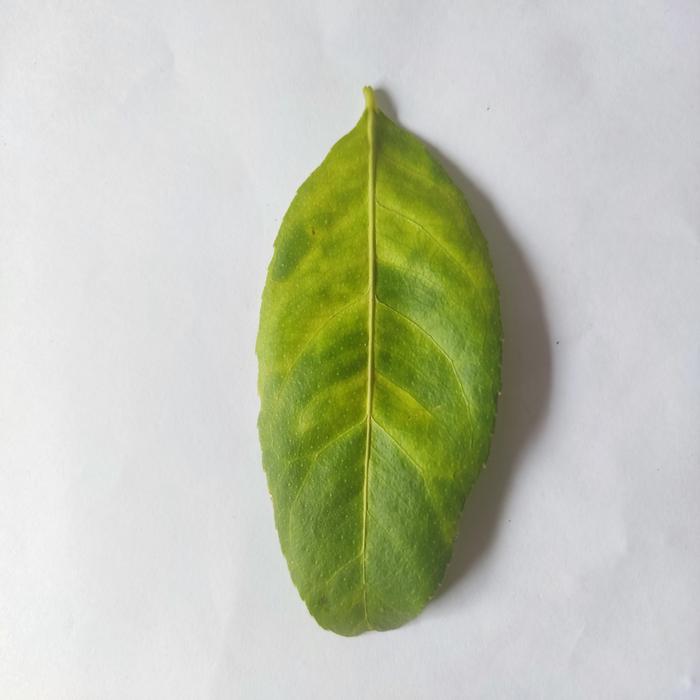
Crop: Lemon
Leaf condition: Citrus